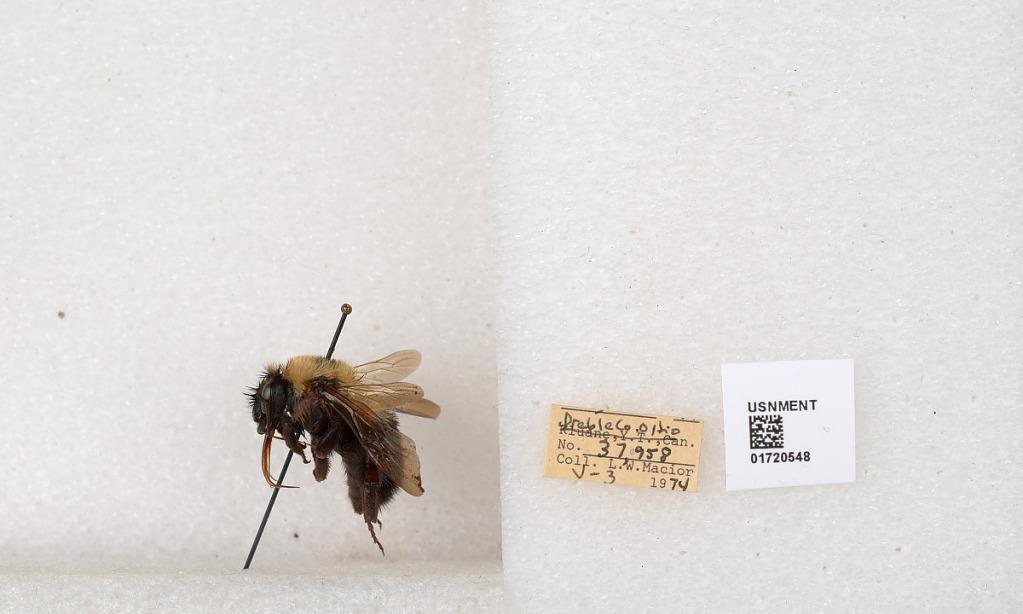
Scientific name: Bombus bimaculatus Cresson
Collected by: L. Macior
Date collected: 1974-5-3
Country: United States
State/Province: Ohio
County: Preble
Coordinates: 39.7416, -84.648